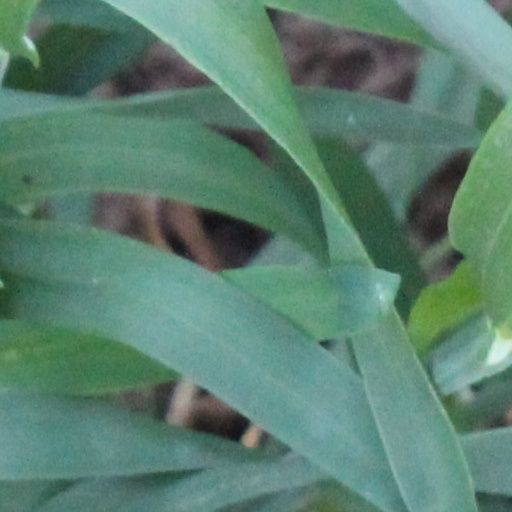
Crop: wheat